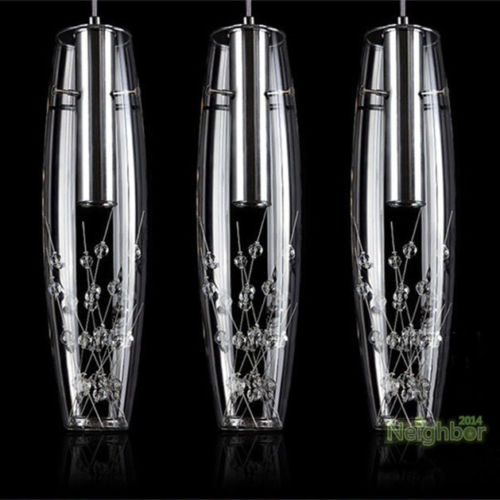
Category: lamp